Almohad Caliphate

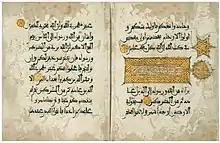
A copy of the Qur'an personally transcribed by Caliph al-Murtada, circa 1266

The penultimate Almohad caliph, Abu Hafs al-Murtada, was a notable calligrapher in his own right and composed poems and copied Qur'ans. A known bibliophile, he frequently endowed books to madrasas and mosques and established the first public manuscript transcription center in Marrakesh. One of the large Qur'ans that he copied has been preserved in Marrakesh and is the oldest surviving example in the western Islamic world of a Qur'an personally produced by a sovereign ruler. The 10-volume tome is written on parchment and bound with a leather cover decorated with a geometric motif, exhibiting the first dated use of gold tooling on a manuscript binding. The verses are written in Maghrebi mabsūt script and the end of each verse is marked by a gold circle divided into eight uniform segments. Using large Maghrebi script, there are five to 10 lines to a page, with relatively few words to each line. There is lavish use of gold, and this Qur'an, as with other Qur'ans of this size, was likely intended for court use.